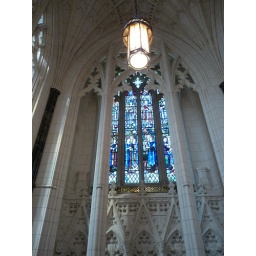
Stain glass window in the Hall of Remembrance in the Peace Tower.